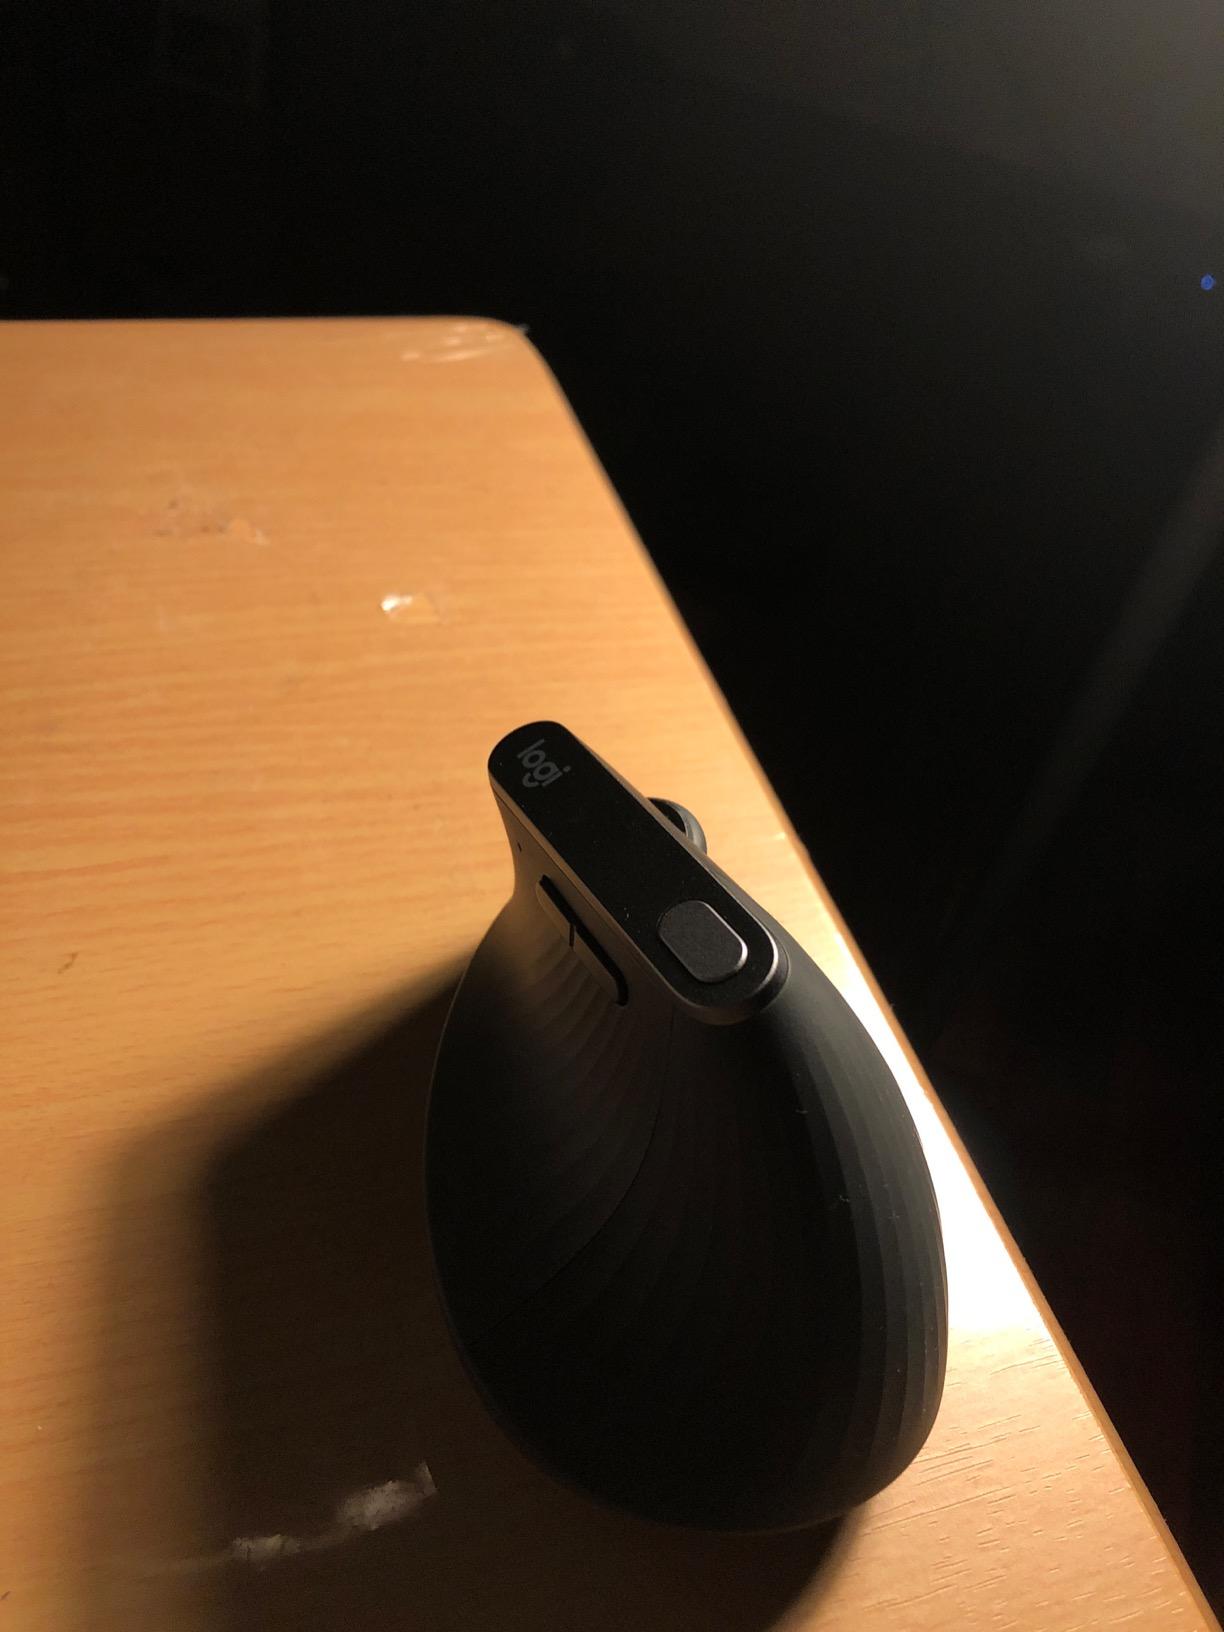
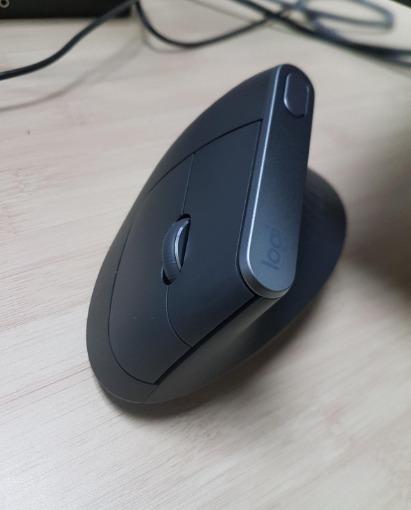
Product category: mouse
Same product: yes